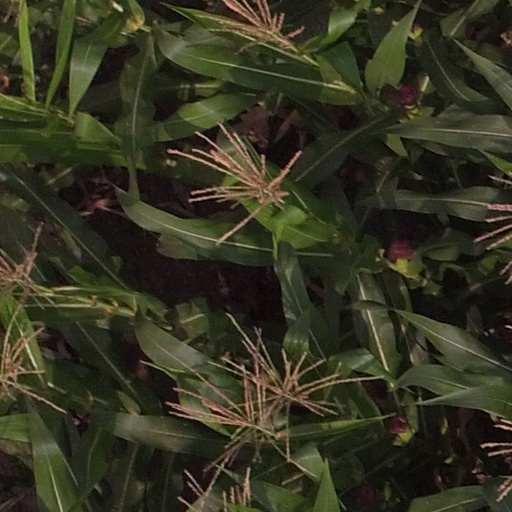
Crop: maize; corn